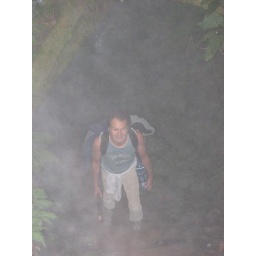
Up in the cloud forest